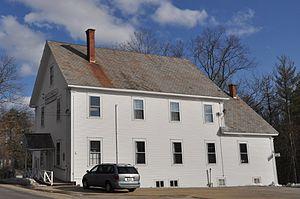
Chichester est une municipalité américaine située dans le comté de Merrimack au New Hampshire. Selon le recensement de 2010, sa population est de 2 523 habitants.